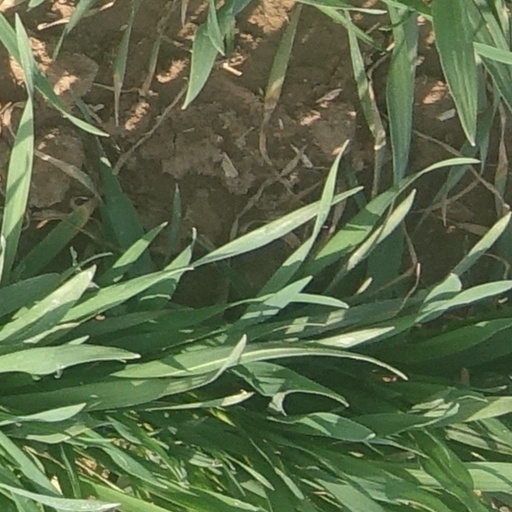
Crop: wheat